Gleeson gunfight

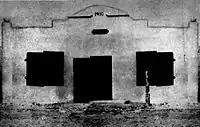
The Gleeson Jail upon completion in 1910.

Sheriff Wheeler and Deputy Gibson decided against chasing the outlaws right away, since their car was damaged by incoming fire. Instead they went to Courtland, where Wheeler telephoned his chief deputy, Guy Welch, who was in Tombstone. Welch then brought some more guns and ammunition to Courtland, as well as another deputy, to help in the pursuit.